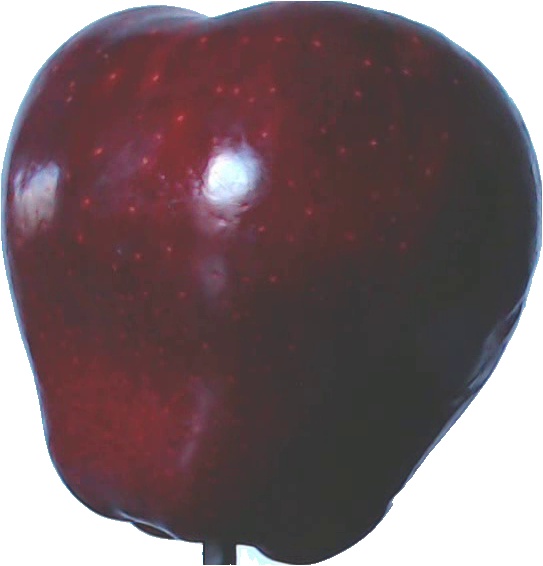
Label: apple_red_delicios_1